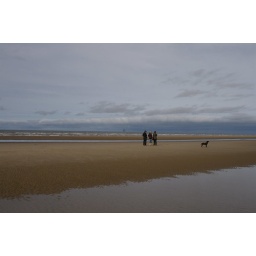
On a beach a dog watches intently observed by three people. In the distance, far out to sea, a rig drills.